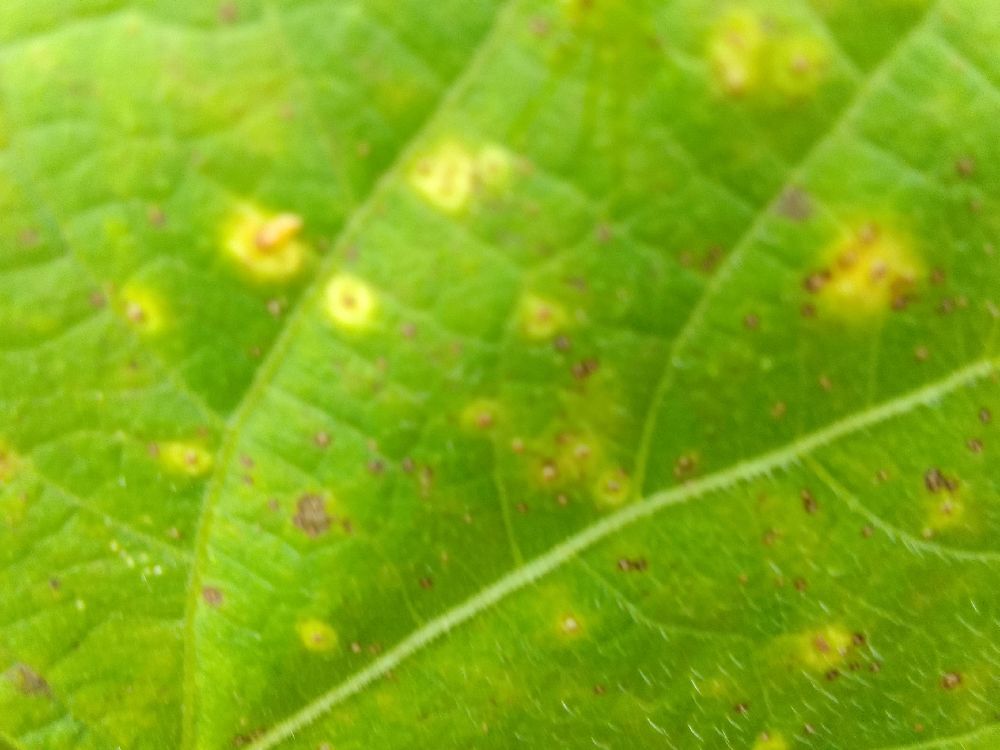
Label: rust